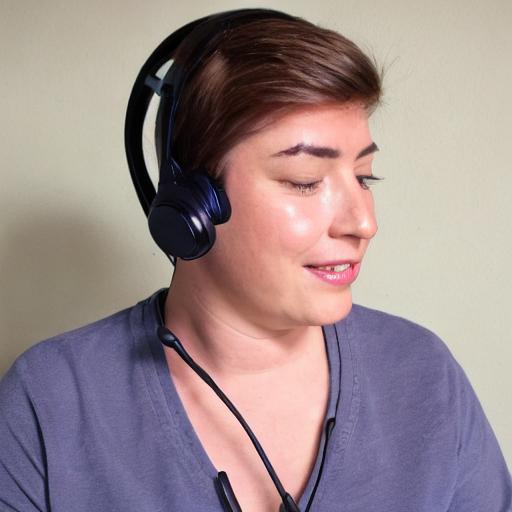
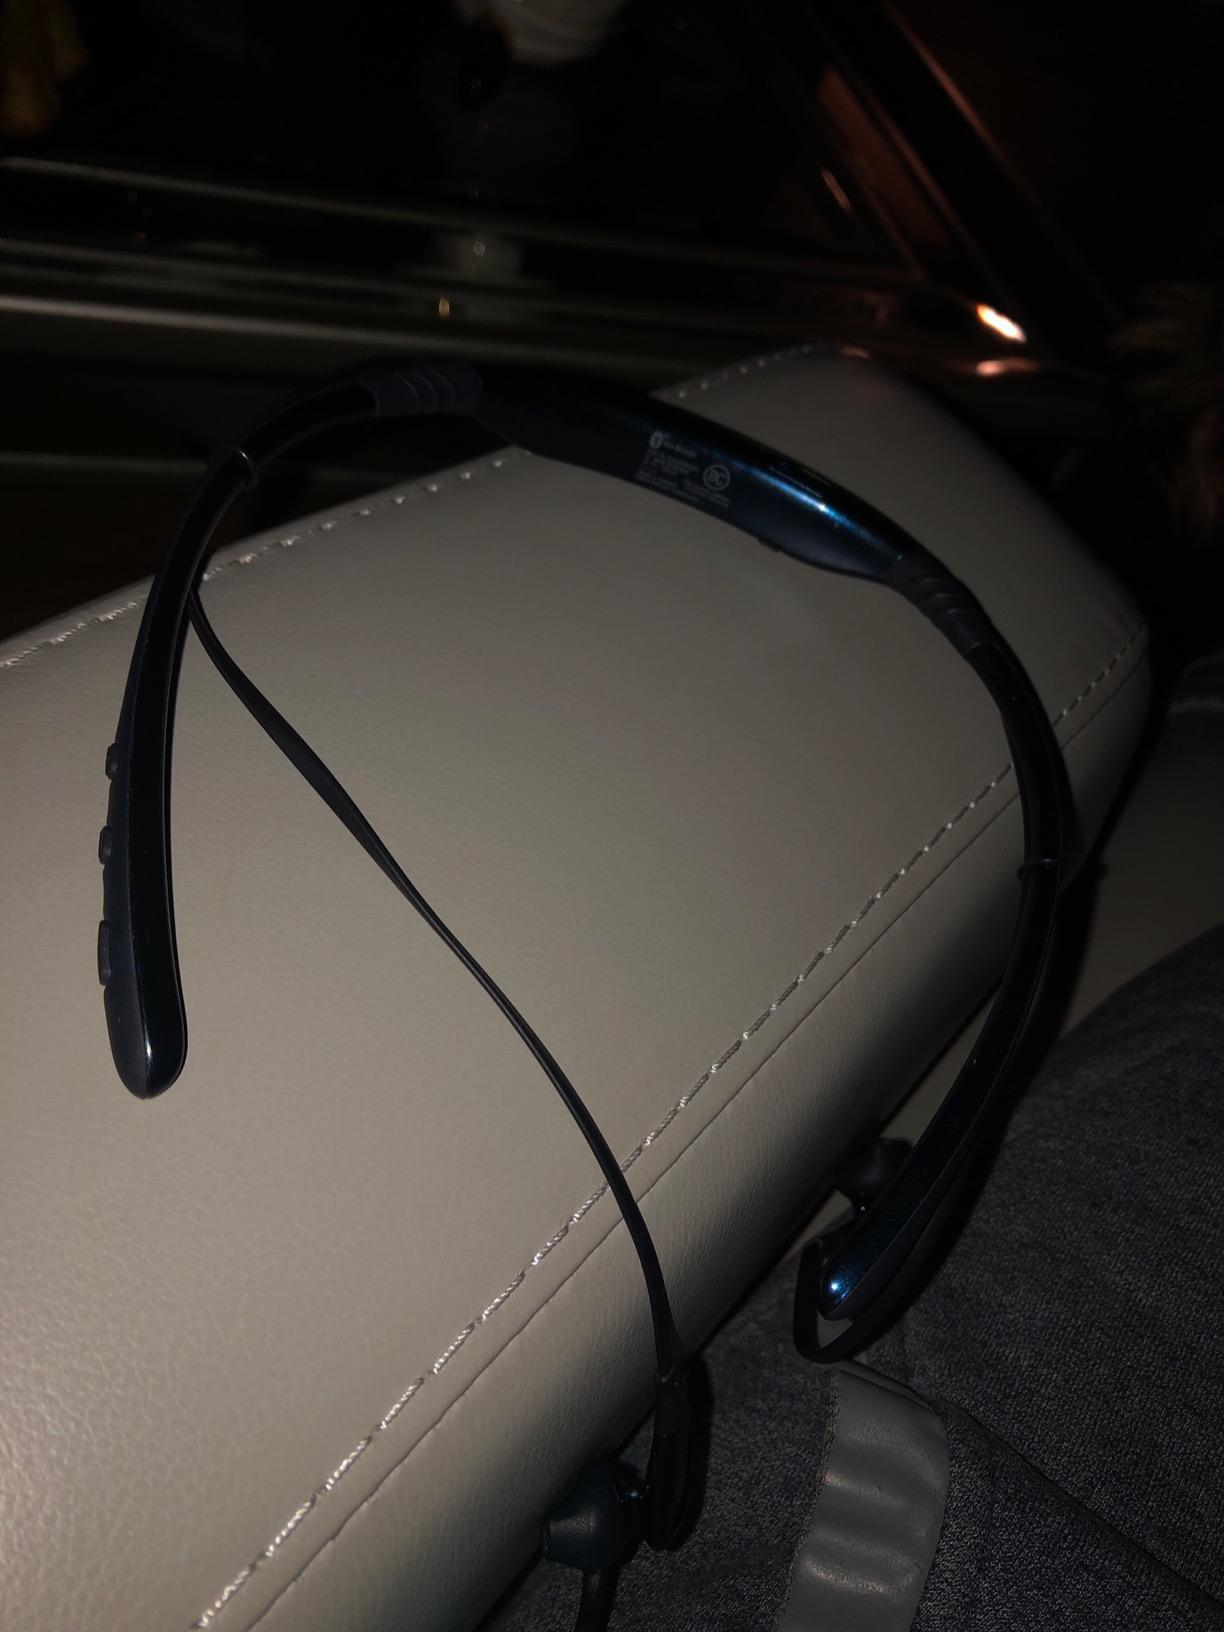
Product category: headphones
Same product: no